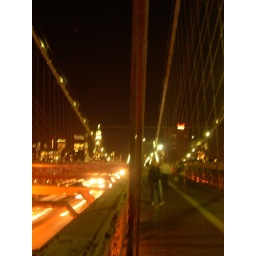
car and person in between